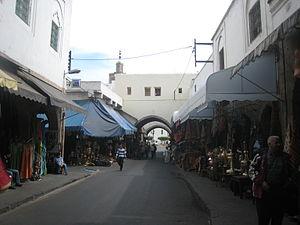
Habous ou Habbous ou Les Habous est un quartier de Casablanca érigé entre 1918 et 1955 pour faire face à l'arrivée des nombreux migrants, qui affluaient des quatre coins du Maroc.